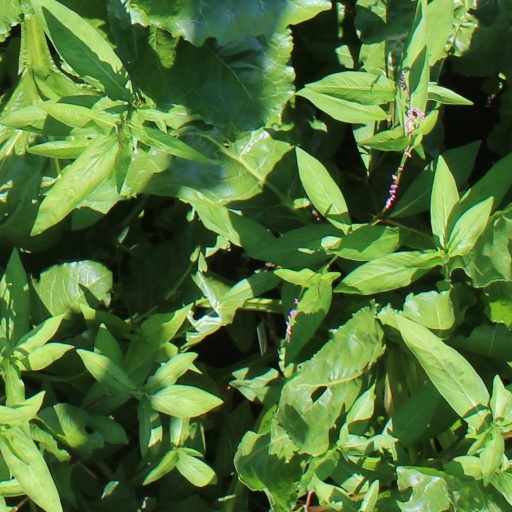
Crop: sugar beet